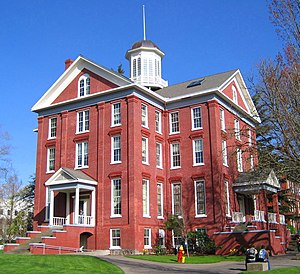
Willamette University
Willamette University er et universitet i byen Oregon i USA.